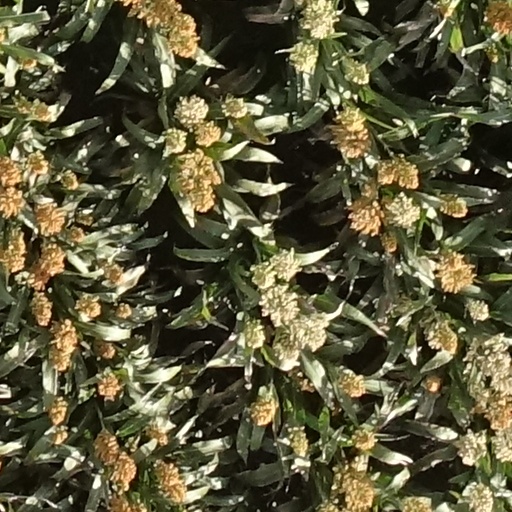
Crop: sorghum